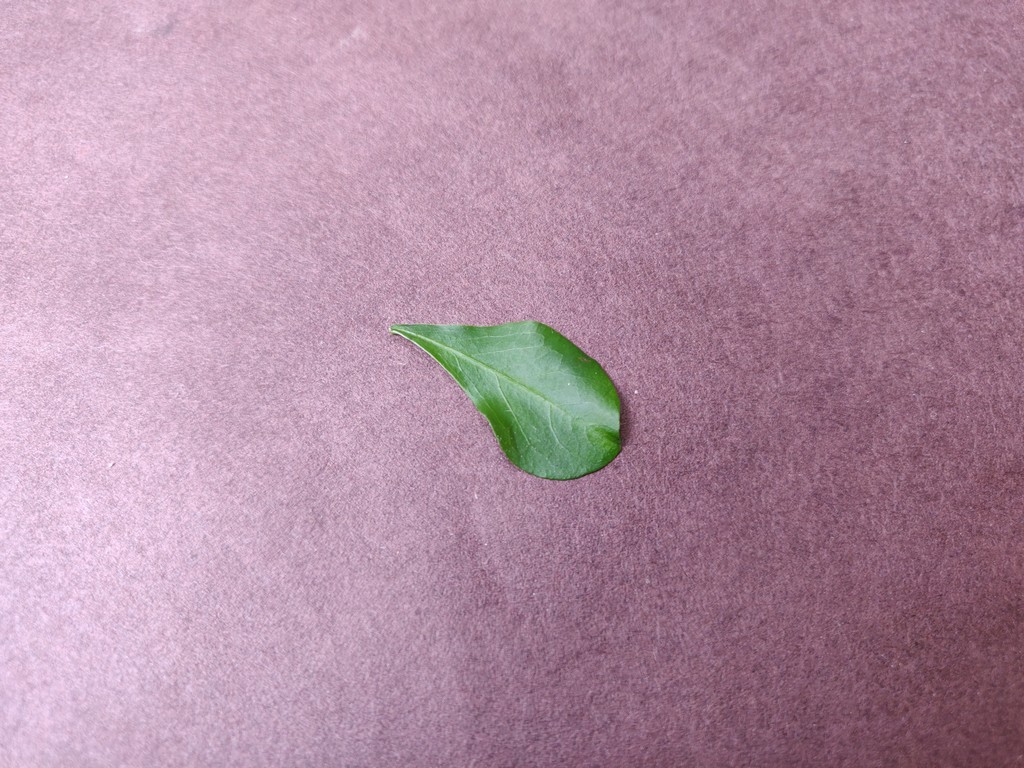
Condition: Healthy
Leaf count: single
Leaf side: front